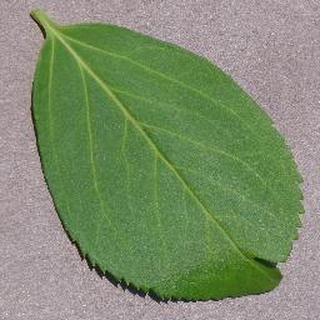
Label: healthy_cherry